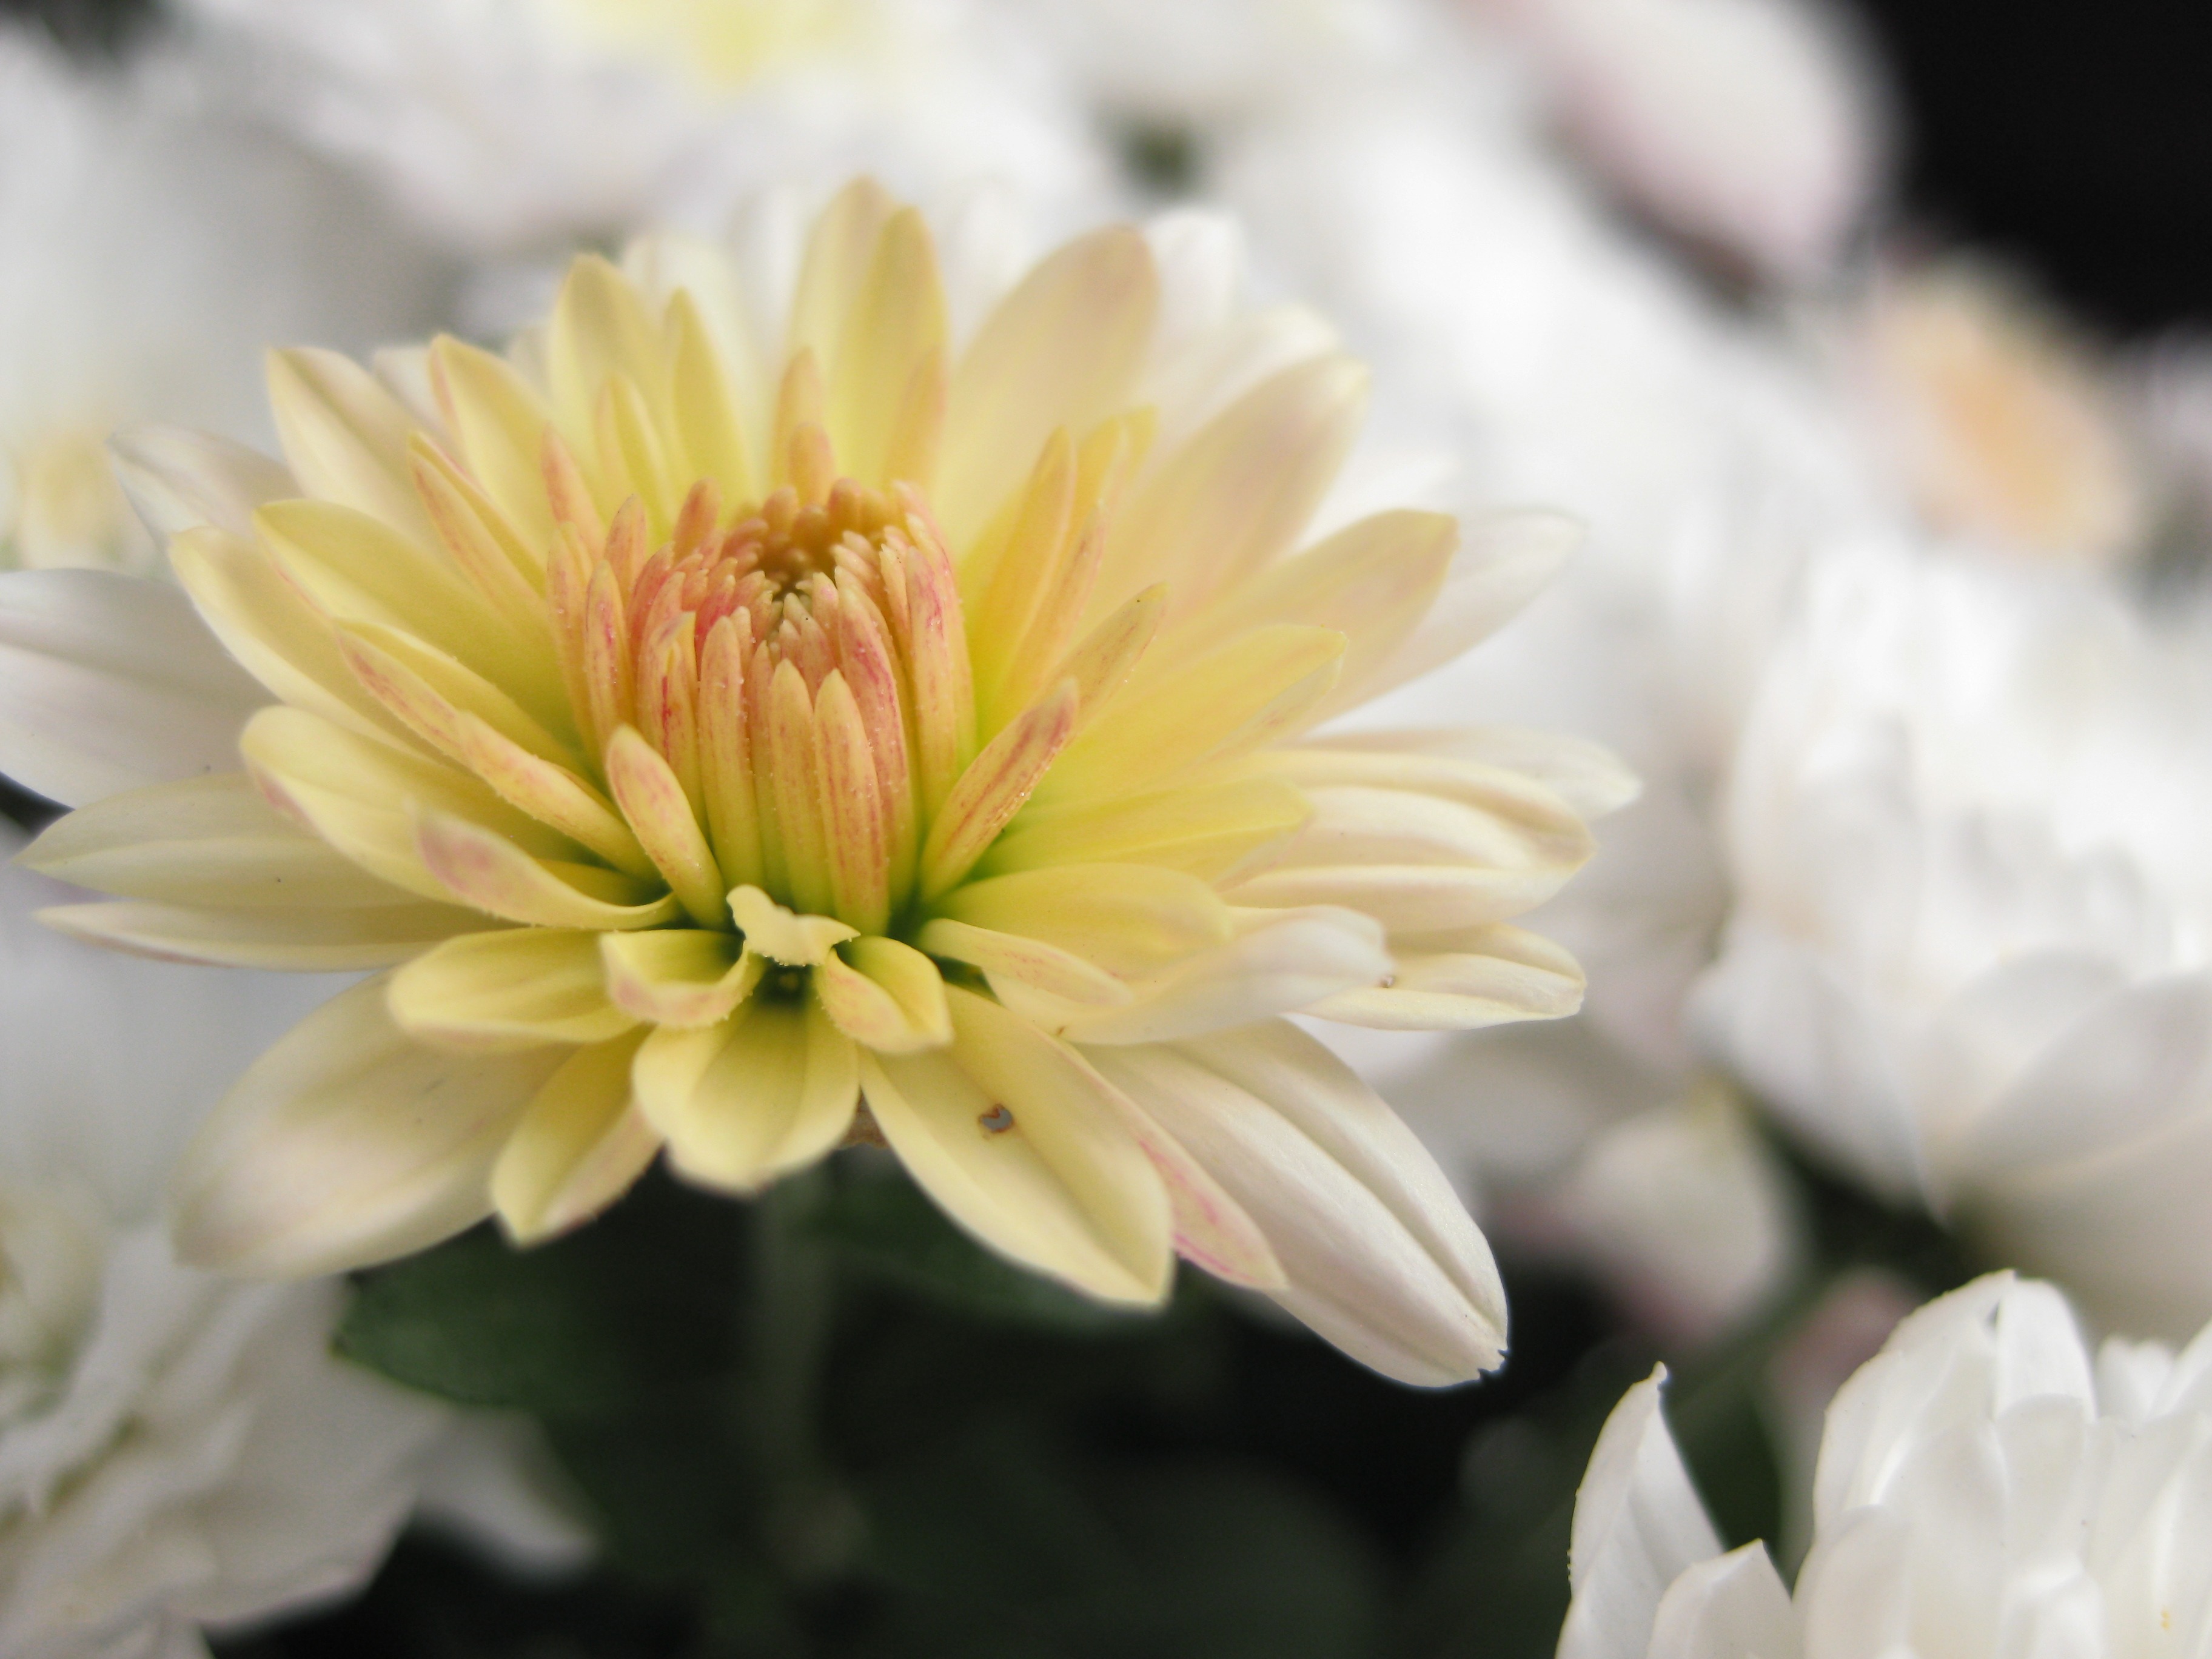
blossom, plant, flower, petal, bloom, daisy, macro, autumn, botany, yellow, flora, close up, asteraceae, chrysanthemum, floristry, macro photography, ornamental plant, flowering plant, daisy family, oxeye daisy, land plant, chrysanths